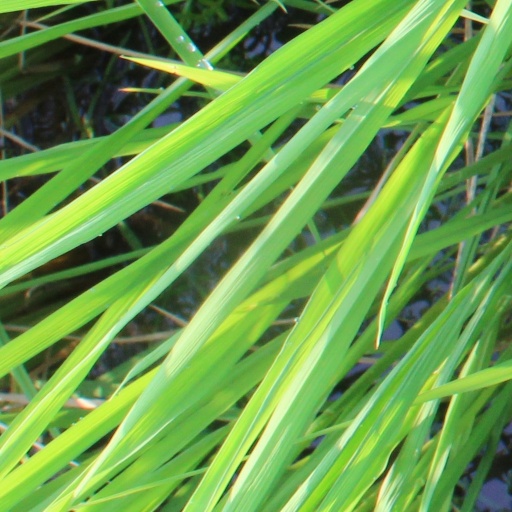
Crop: rice